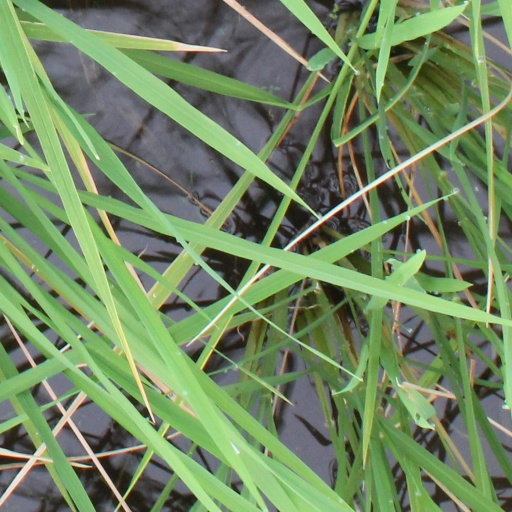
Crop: rice